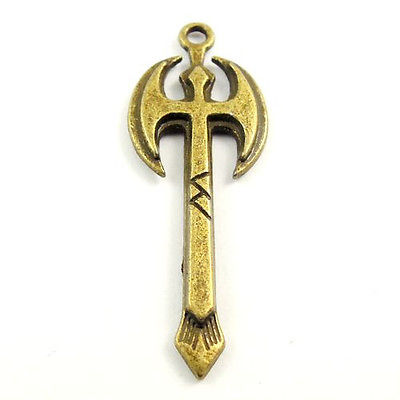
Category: toaster